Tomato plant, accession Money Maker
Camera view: horizontal (90 deg, fisheye); turntable rotation: 270 degrees
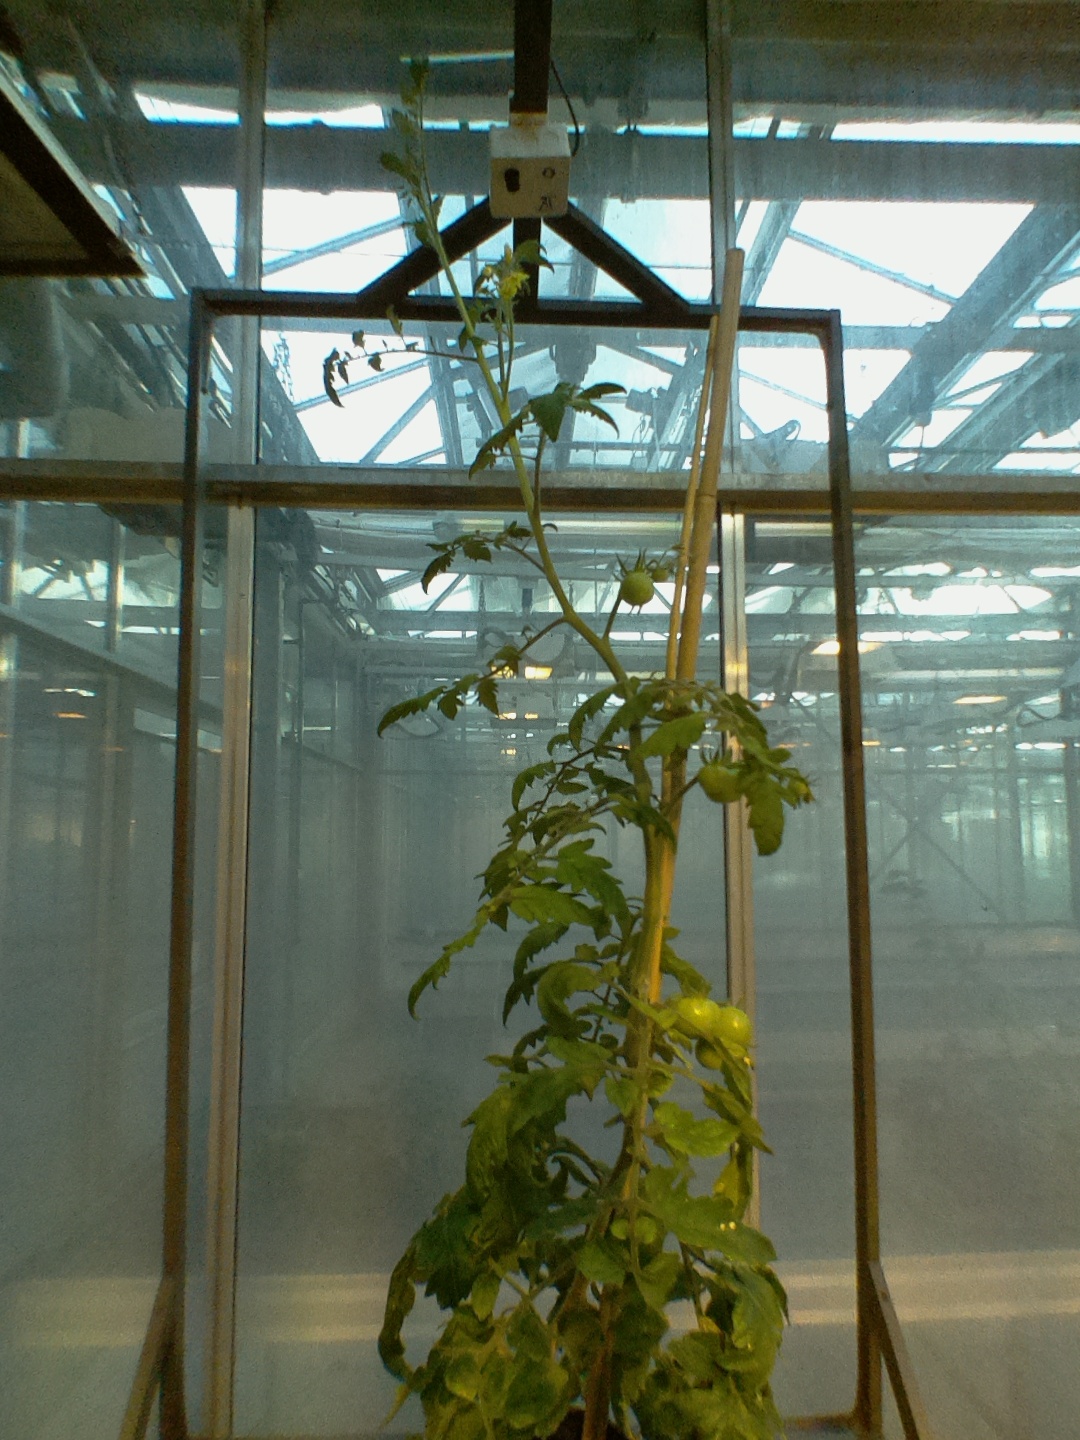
BBCH growth stage 77: 70%-80% of final fruit size